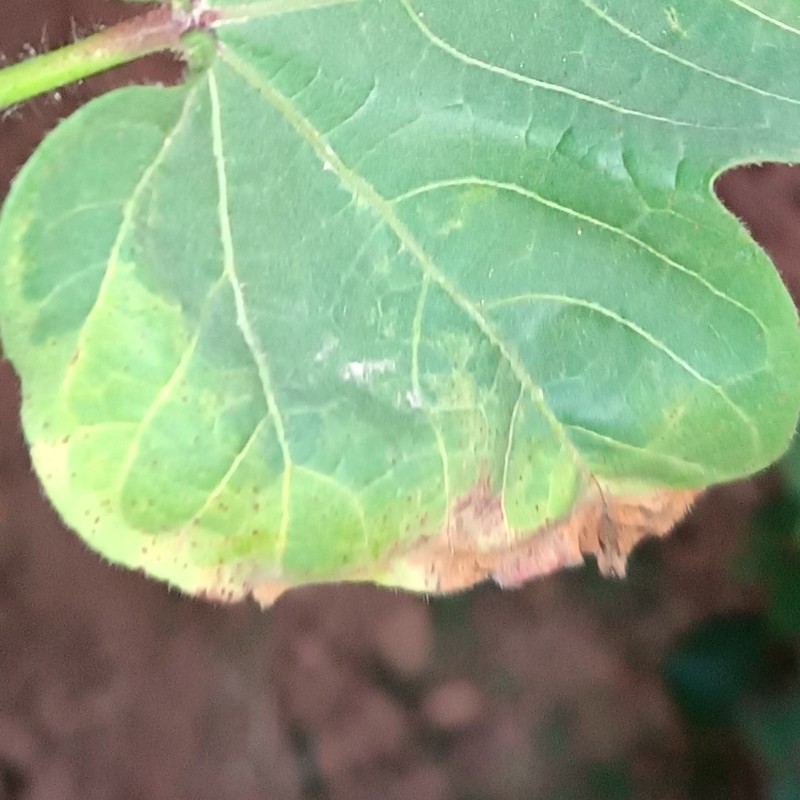
Label: Leaf Hopper Jassids